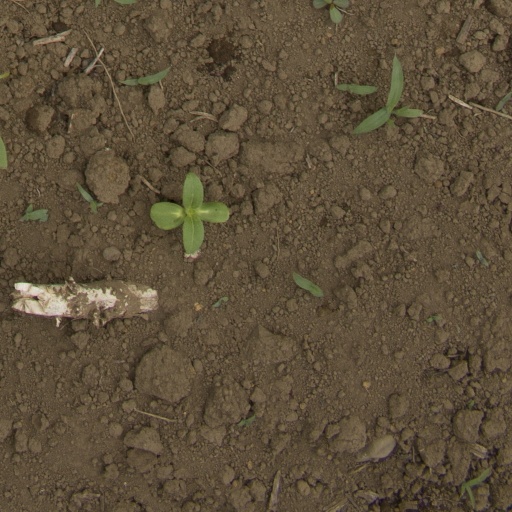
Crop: Jerusalem artichoke